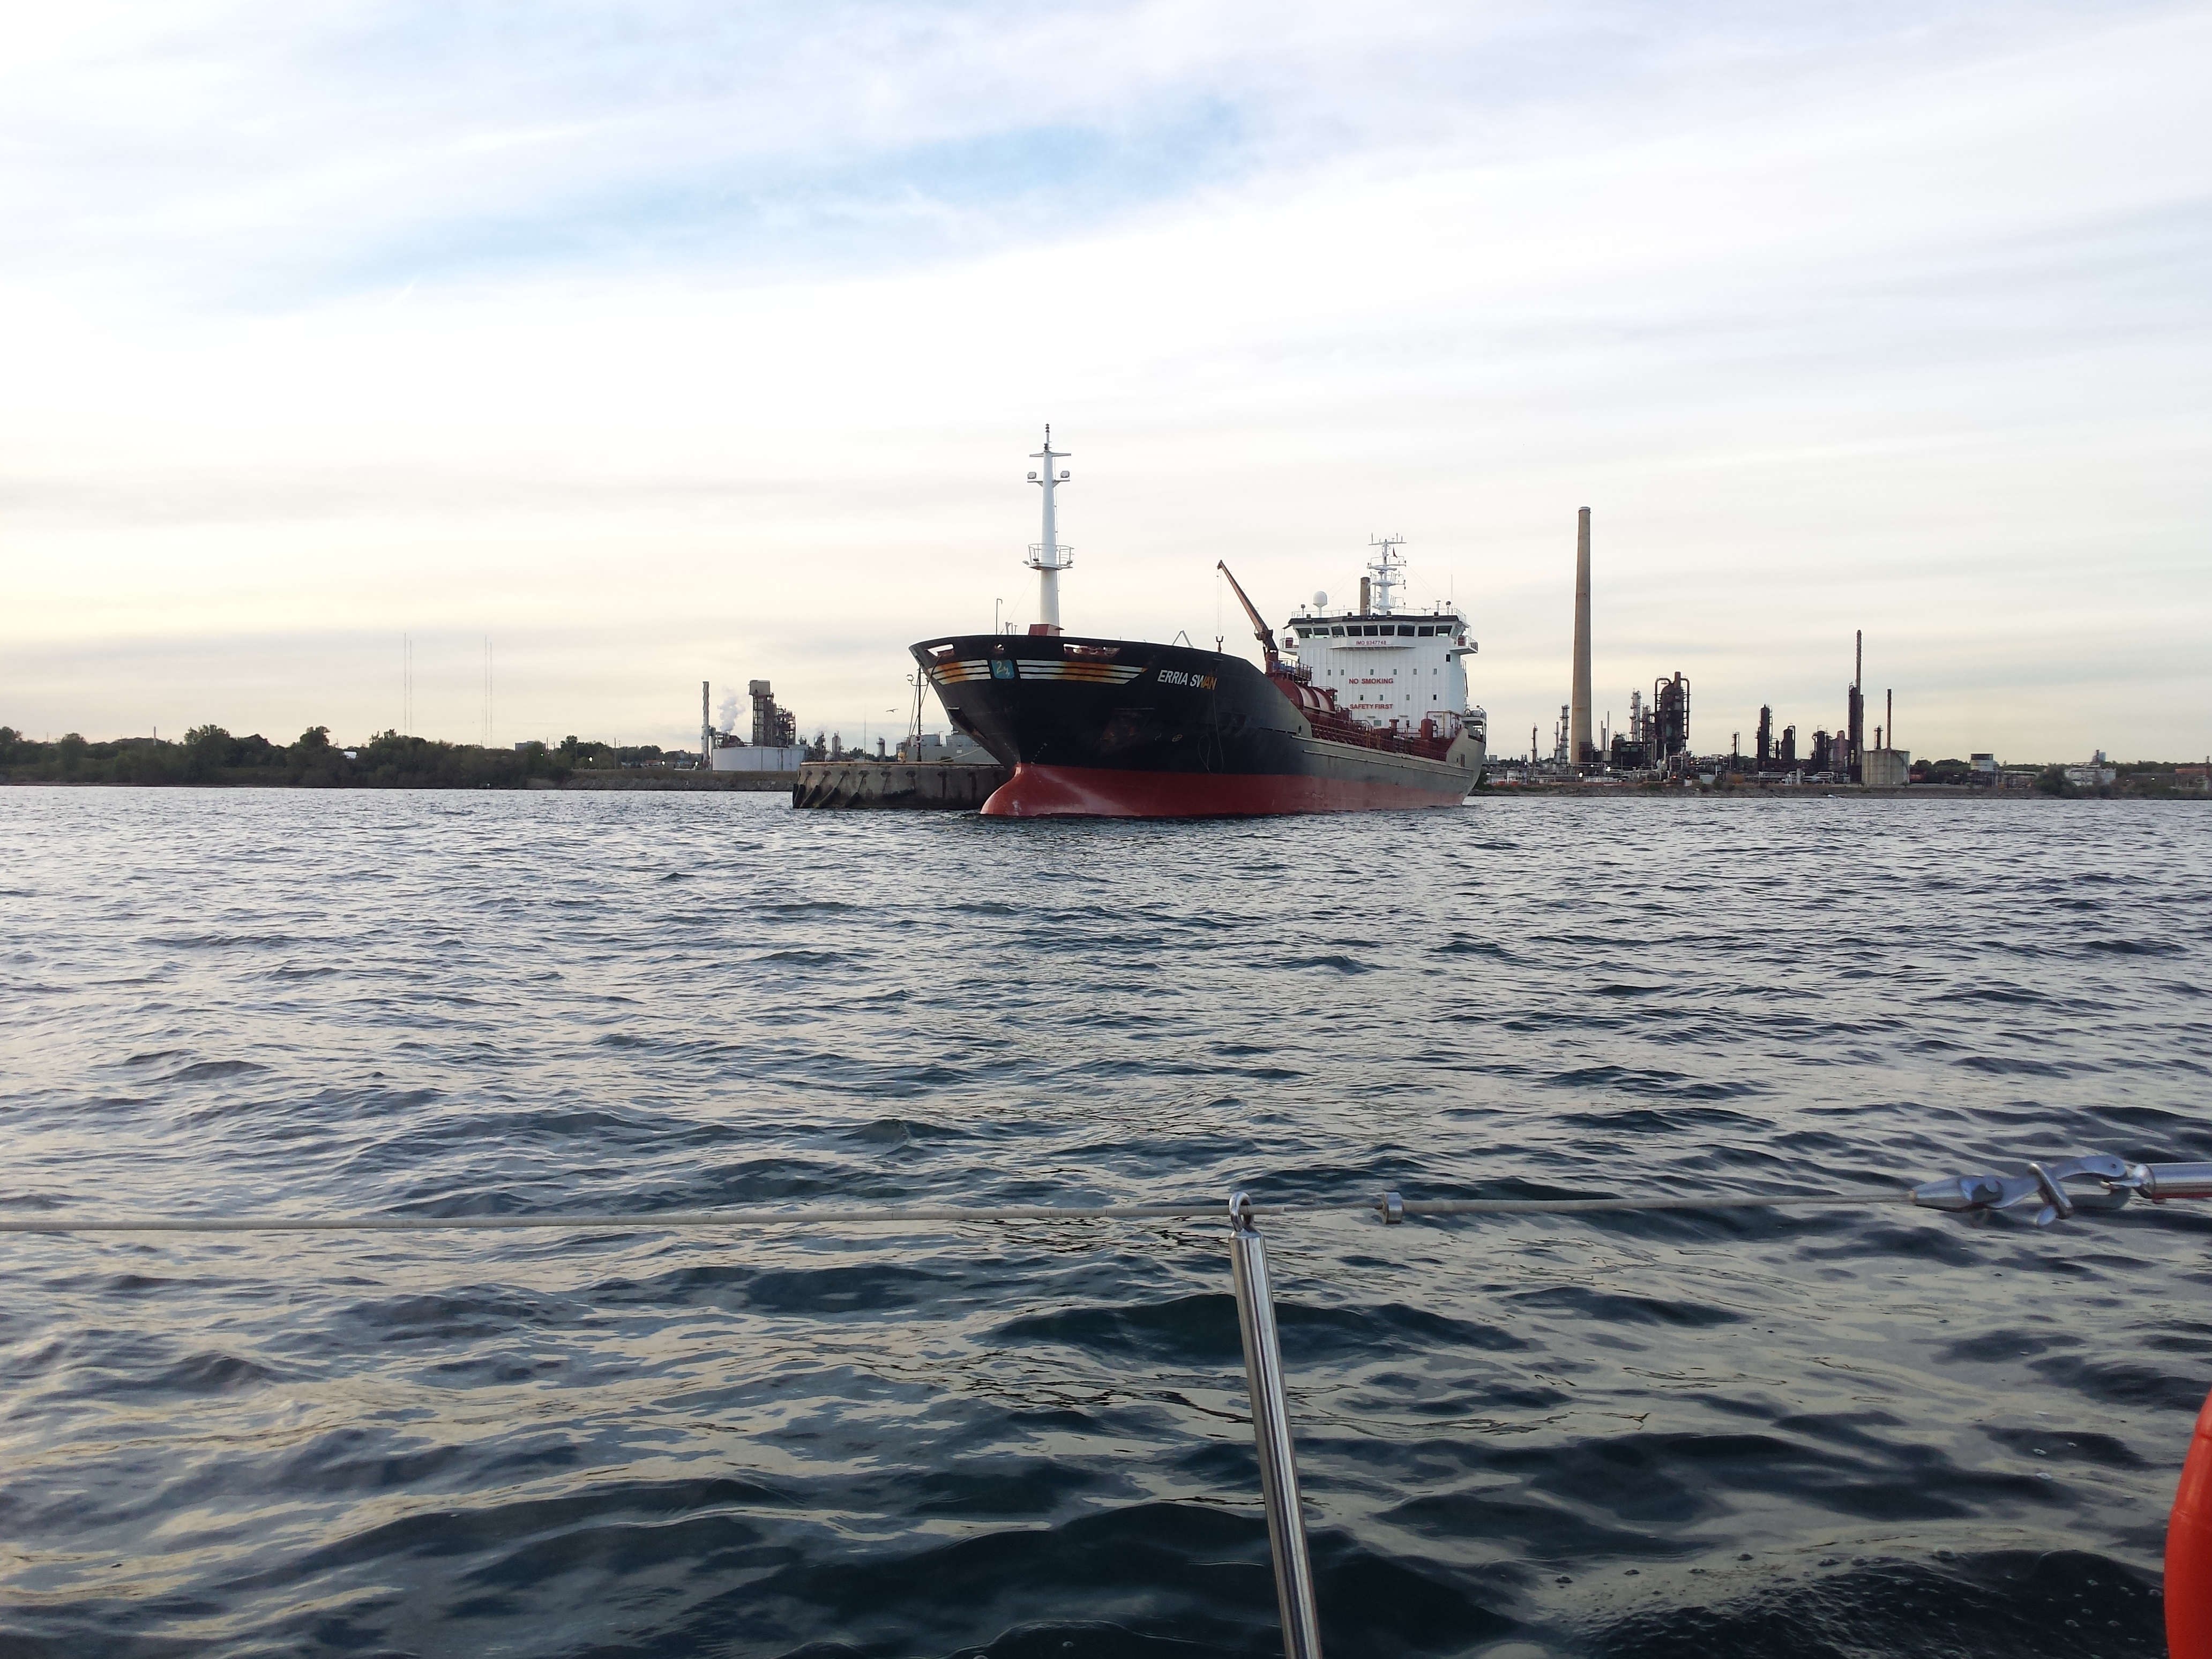
mississauga, lake ontario, canada, sky, boat, vehicle, water transportation, sea, ocean, watercraft, cloud, fishing vessel, horizon, calm, ship, channel, vacation, boating, mountain, ferry, city, tourism